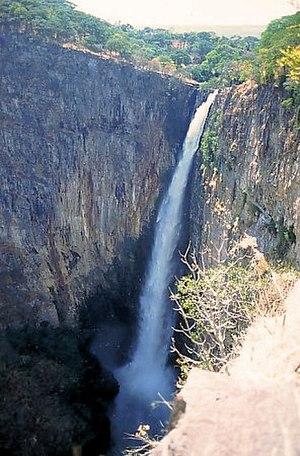
La liste de chutes d'eau présentée ci-dessous est un échantillon, classé par continent puis par pays ou État, de chutes d'eau naturelles, ayant acquis une relative notoriété du fait de leur fréquentation et/ou de leurs particularités : dimensions, concrétionnement, aménagements humains, art mobilier, pratiques rituelles, etc.
Cet article recense les sites inscrits au patrimoine mondial en Zambie.
Le Kalambo est une rivière coulant en Tanzanie et en Zambie.